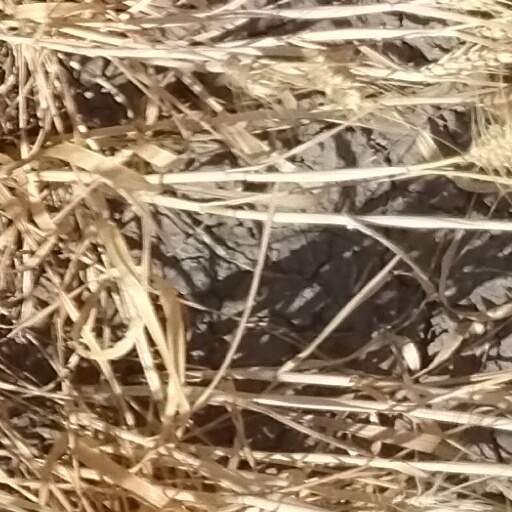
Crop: wheat